Stephen Nasse

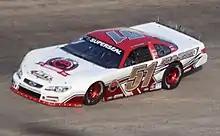
Nasse's No. 51 super late model in 2019

Nasse switched to a freelance schedule in 2019 instead of running for any one particular points championship. He won the super late model portion of Short Track Nationals at Bristol Motor Speedway in May, prevailing over Casey Roderick. At Winchester Speedway, Nasse led all but eight laps en route to a Winchester 400 win. After leading laps in the All American 400 at Fairgrounds Speedway, brake issues dropped Nasse from contention. He also finished first in the Snowball Derby in December, but was stripped of the win during post-race technical inspection for having titanium piston caps in the braking system, something that was explicitly disallowed in the rulebook. Nasse claimed that his former brake supplier, PFC Brakes, told technical inspectors to check the brakes, and the claim was not immediately refuted by PFC employees, although the company later released a statement denying involvement. Nasse also blasted PFC for playing favorites within their customer base.